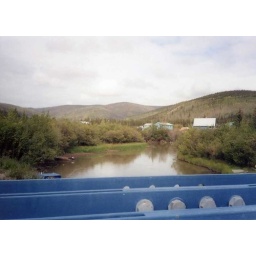
Interior or on coast, many regions are within a few feet of their water table (drinking water and food supply)